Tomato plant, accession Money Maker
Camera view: vertical (180 deg); turntable rotation: 60 degrees
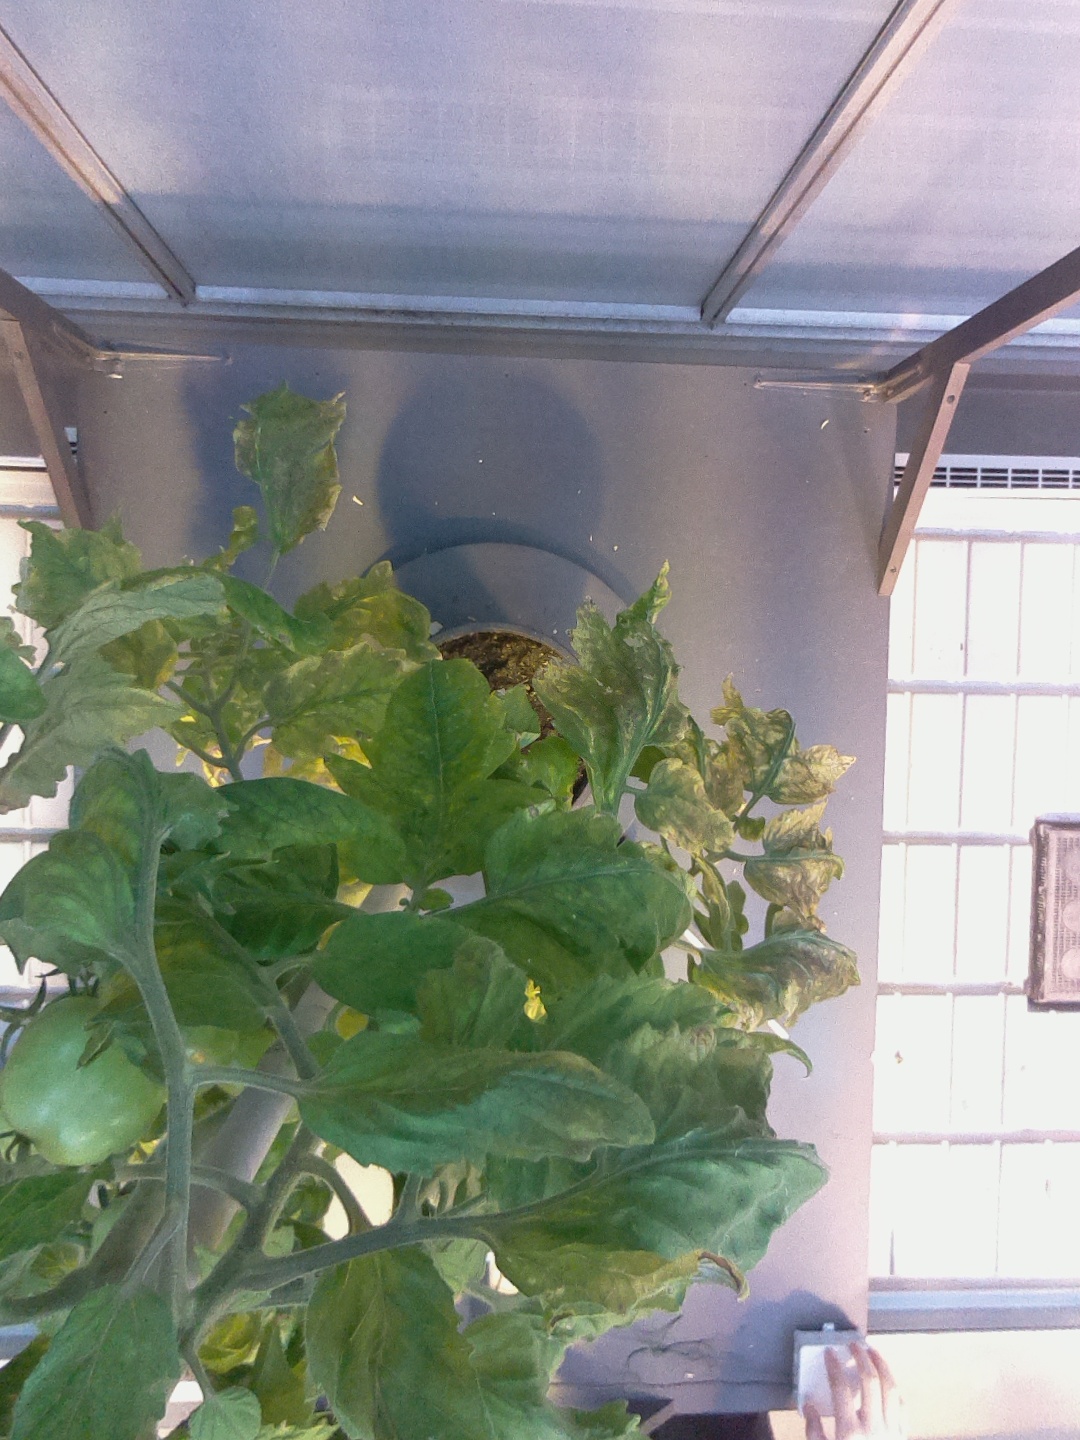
BBCH growth stage 79: 90% -100% of final fruit size